Liston College

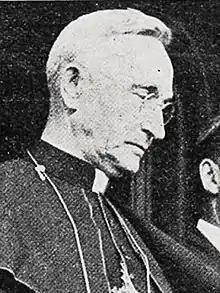
Bishop James Liston

Liston College is a school in Henderson, Auckland, New Zealand, for year seven to 13 boys and offers a Catholic education to its students. It was the second school opened by the Christian Brothers in Auckland. It was named after Archbishop Liston (1881–1976), the seventh Catholic Bishop of Auckland (1929–1970). The school was founded in 1974 to serve the Catholic families of West Auckland and to absorb the growing number of boys who travelled daily to St Peter's College in central Auckland.